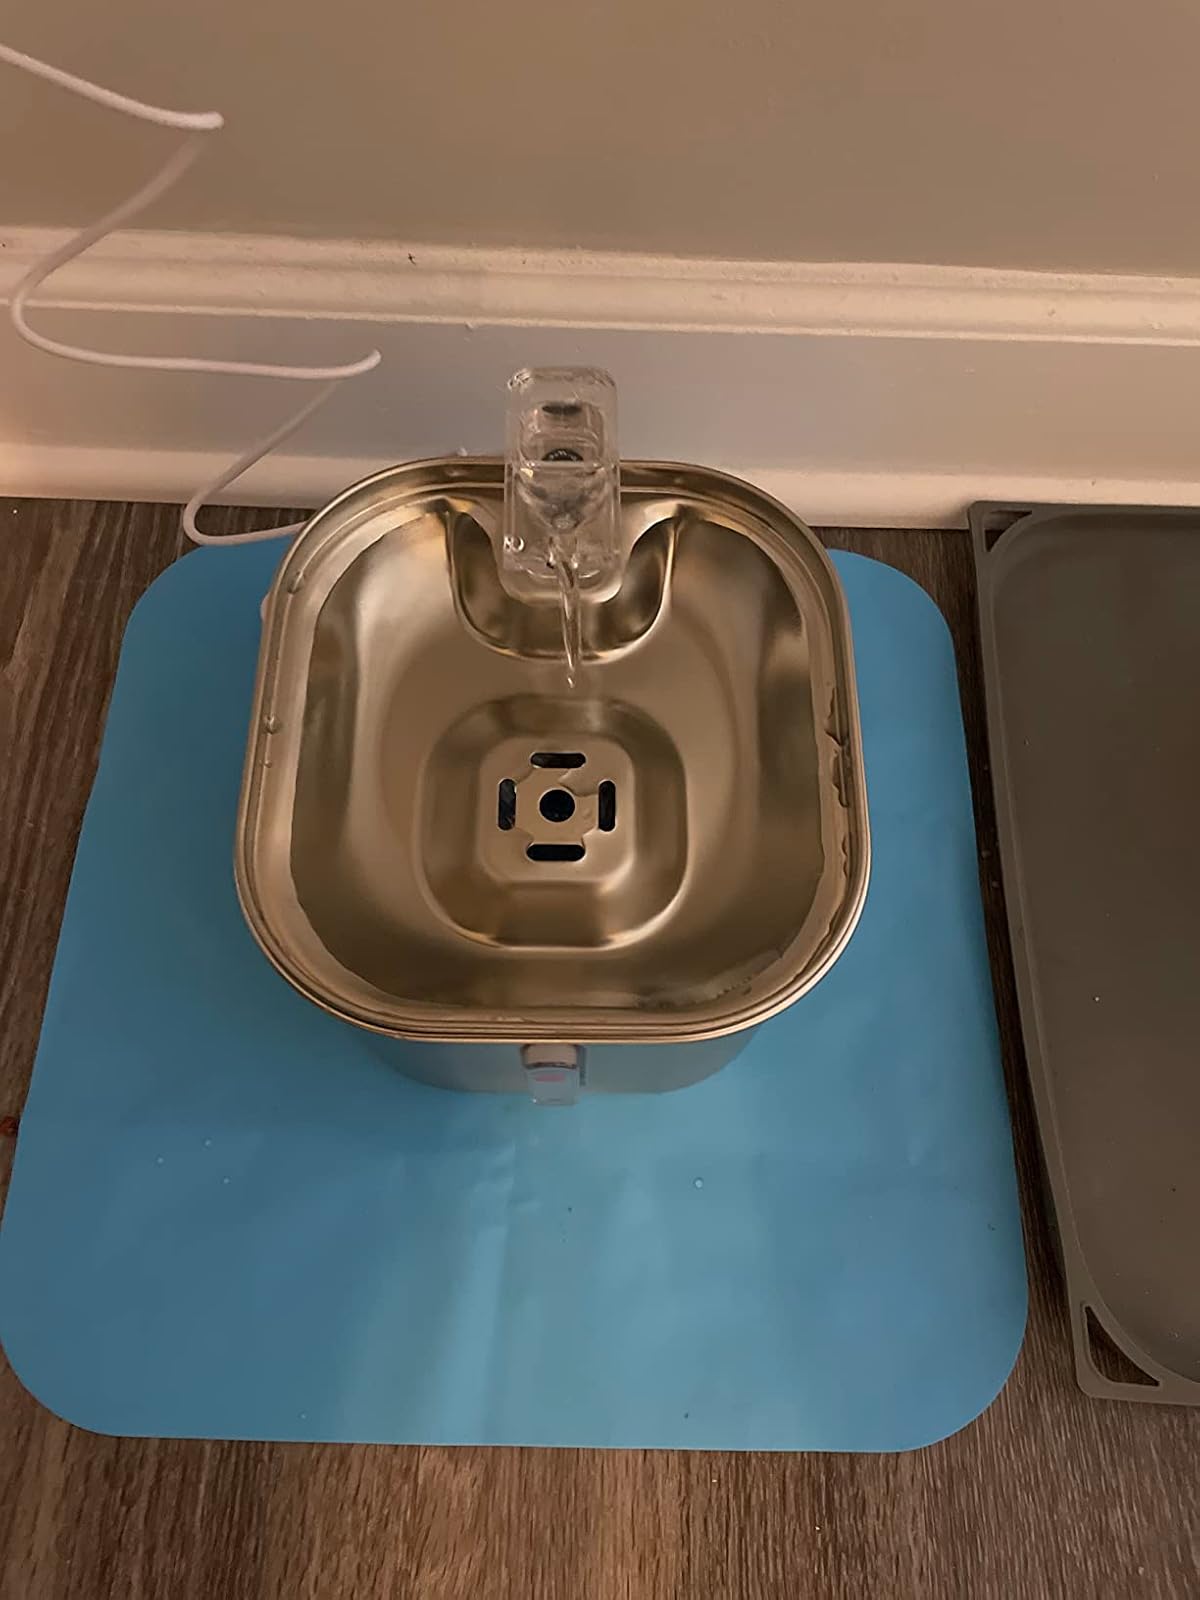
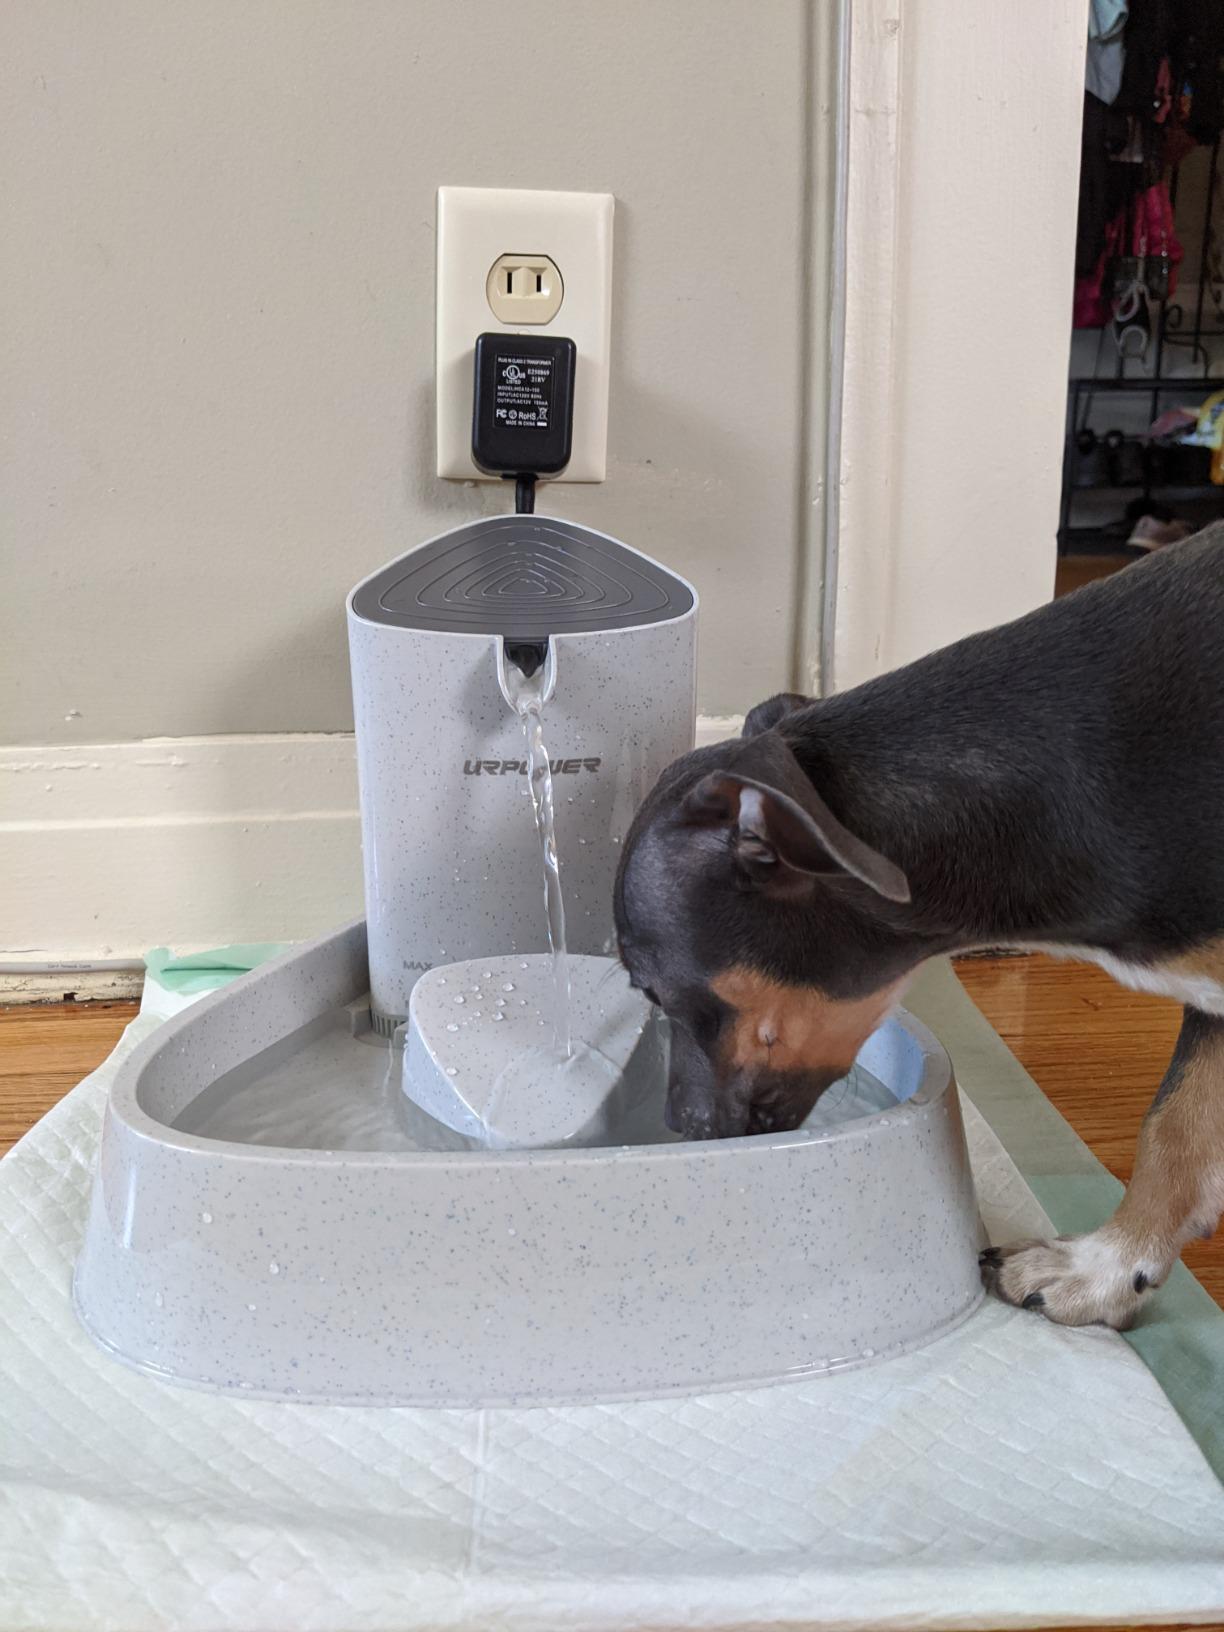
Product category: items_bowl
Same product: no